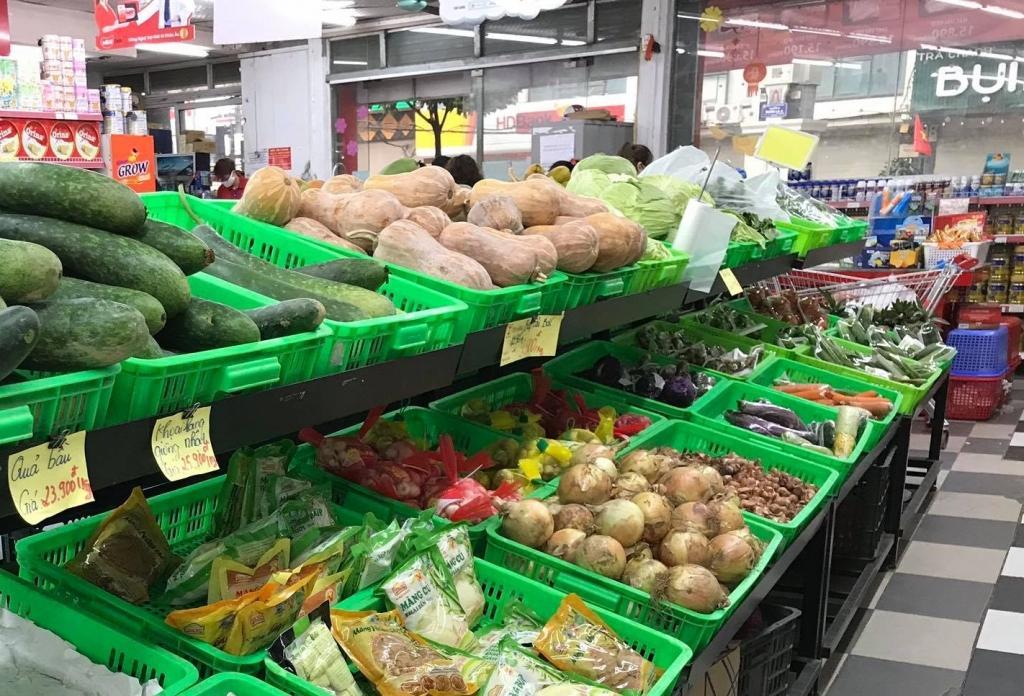
có nhiều loại rau củ quả được đặt trong những chiếc giỏ màu xanh lá cây